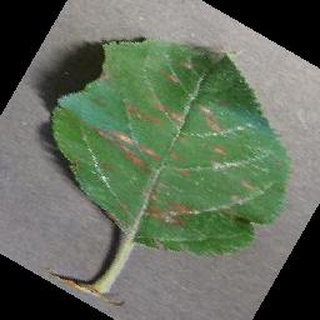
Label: apple_cedar_apple_rust